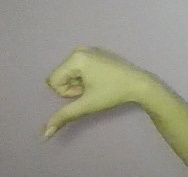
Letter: waw